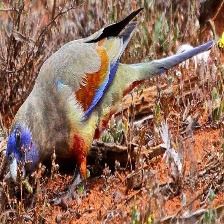
Species: EASTERN BLUEBONNET
Scientific name: NORTHIELLA HAEMATOGASTER